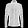
Label: Coat